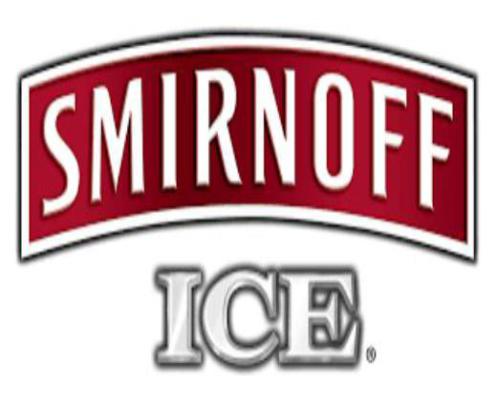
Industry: Food